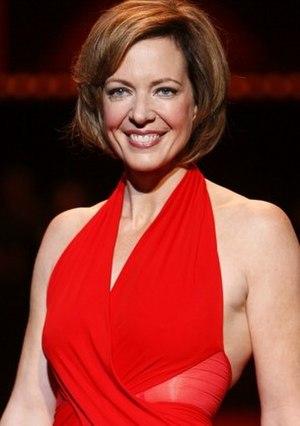
C.J. Cregg est un personnage de fiction de la série télévisée À la Maison-Blanche, interprété par Allison Janney et doublé par Marie-Laure Beneston en version française. Elle est porte-parole de la Maison-Blanche, puis secrétaire général de la Maison-Blanche.